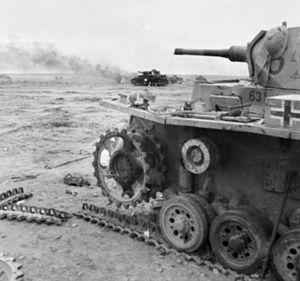
Le 5-cm KampfWagenKanone 38 est un canon utilisé pendant la Seconde Guerre mondiale par la Wehrmacht. Il était l'armement principal des chars moyens SdKfz.141 Panzerkampfwagen III de la version F à G pour remplacer l'ancien calibre standard de 3,7 cm. Ce canon fut aussi largement utilisé sur le mur de l'Atlantique dans sa reconversion sur affut fixe pivotant Ringstand, ou en Panzerstellung.